Ceratonykus

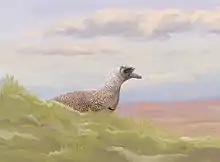
Parvicursor, an alvarezsaurid contemporaneous with Ceratonykus

"Ceratonykus" is known from the Barun Goyot Formation, which has been dated to the Campanian stage of the Late Cretaceous period. The Barun Goyot Formation has a thickness of and overlies the Djadokhta Formation. The sediments of the formation were deposited in various conditions, with the lower part consisting of alternating dune deposits and lakes that existed in interdune areas, while the upper part consisted of sediments that were deposited over an area similar to takyrs that was flooded at irregular intervals. Overall, the formation had a semi-arid climate with significant rainfall.